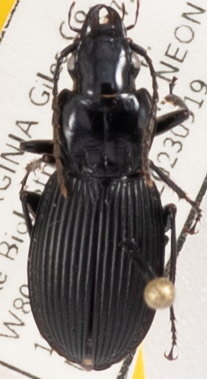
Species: Pterostichus lachrymosus
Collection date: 2023-09-19
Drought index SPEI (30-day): -0.392
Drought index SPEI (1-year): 0.006
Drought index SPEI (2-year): -0.788